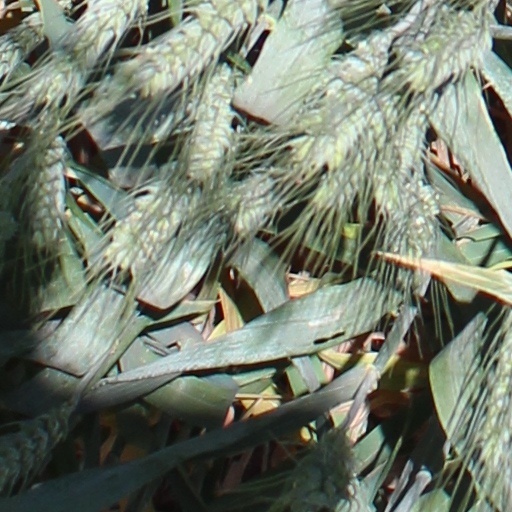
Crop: wheat